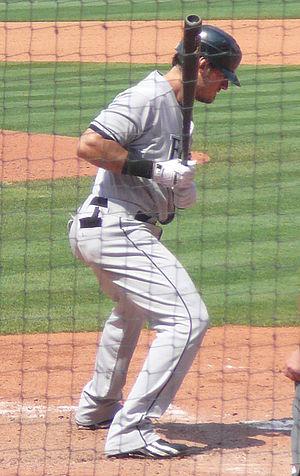
Jorge Luís Cantú Guzmán est un joueur d'avant-champ au baseball qui évolue dans les Ligues majeures de 2004 à 2011.